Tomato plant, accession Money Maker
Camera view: tilt-top (135 deg); turntable rotation: 120 degrees
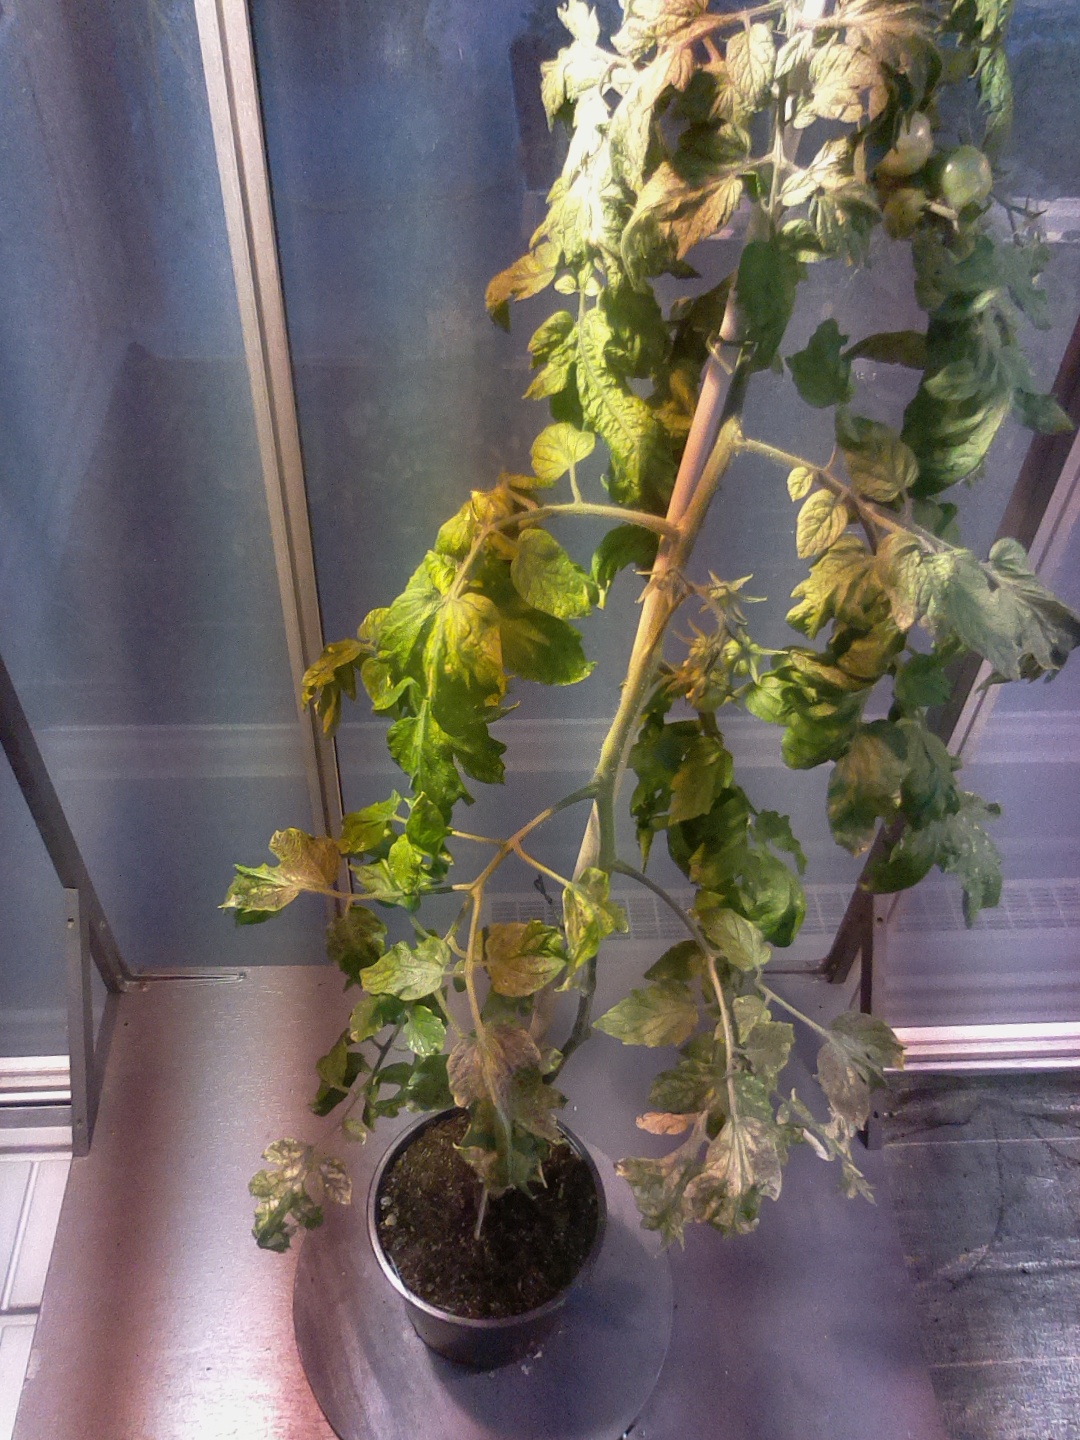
BBCH growth stage 72: 20%-30% of final fruit size